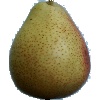
Label: Pear Forelle 1